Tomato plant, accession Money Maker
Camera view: bottom (45 deg); turntable rotation: 60 degrees
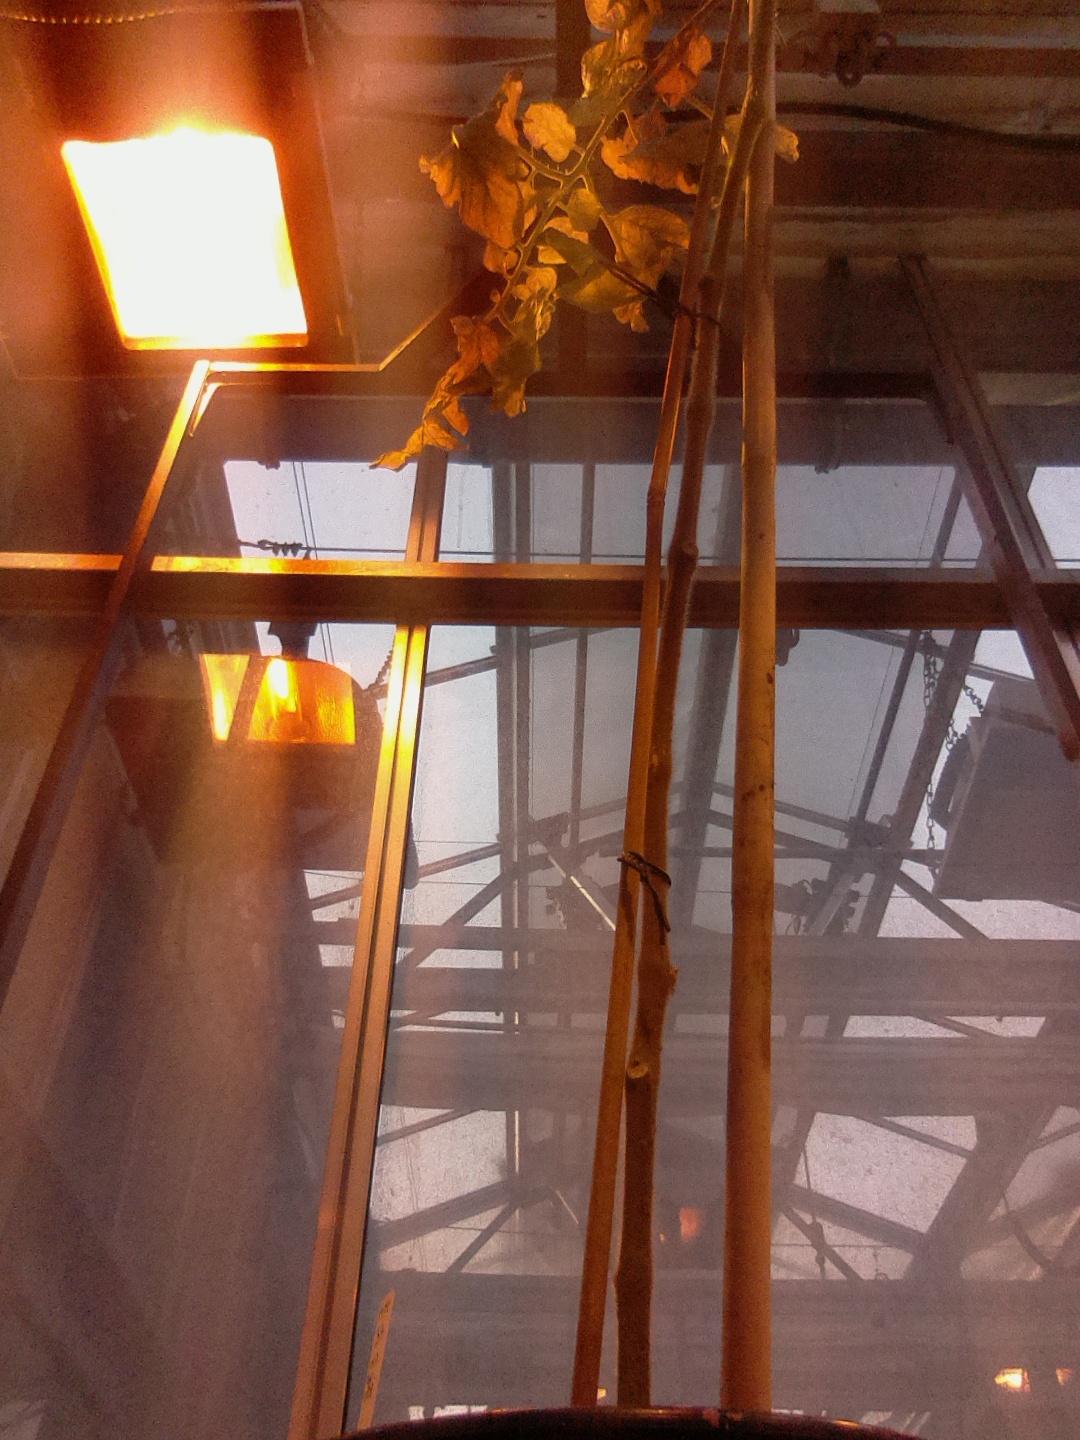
BBCH growth stage 89: 90%-100% of fruits show typical fully ripe color